Leidenfrost effect

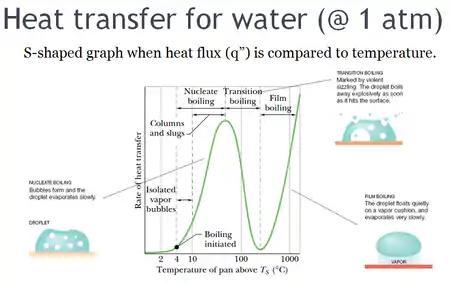
Behavior of water on a hot plate. Graph shows heat transfer (flux) vs temperature. Leidenfrost effect occurs after transition boiling.

The temperature at which the Leidenfrost effect appears is difficult to predict. Even if the volume of the drop of liquid stays the same, the Leidenfrost point may be quite different, with a complicated dependence on the properties of the surface, as well as any impurities in the liquid. Some research has been conducted into a theoretical model of the system, but it is quite complicated.